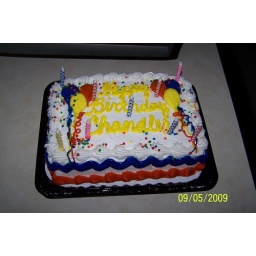
Getting the cake ready in the kitchen